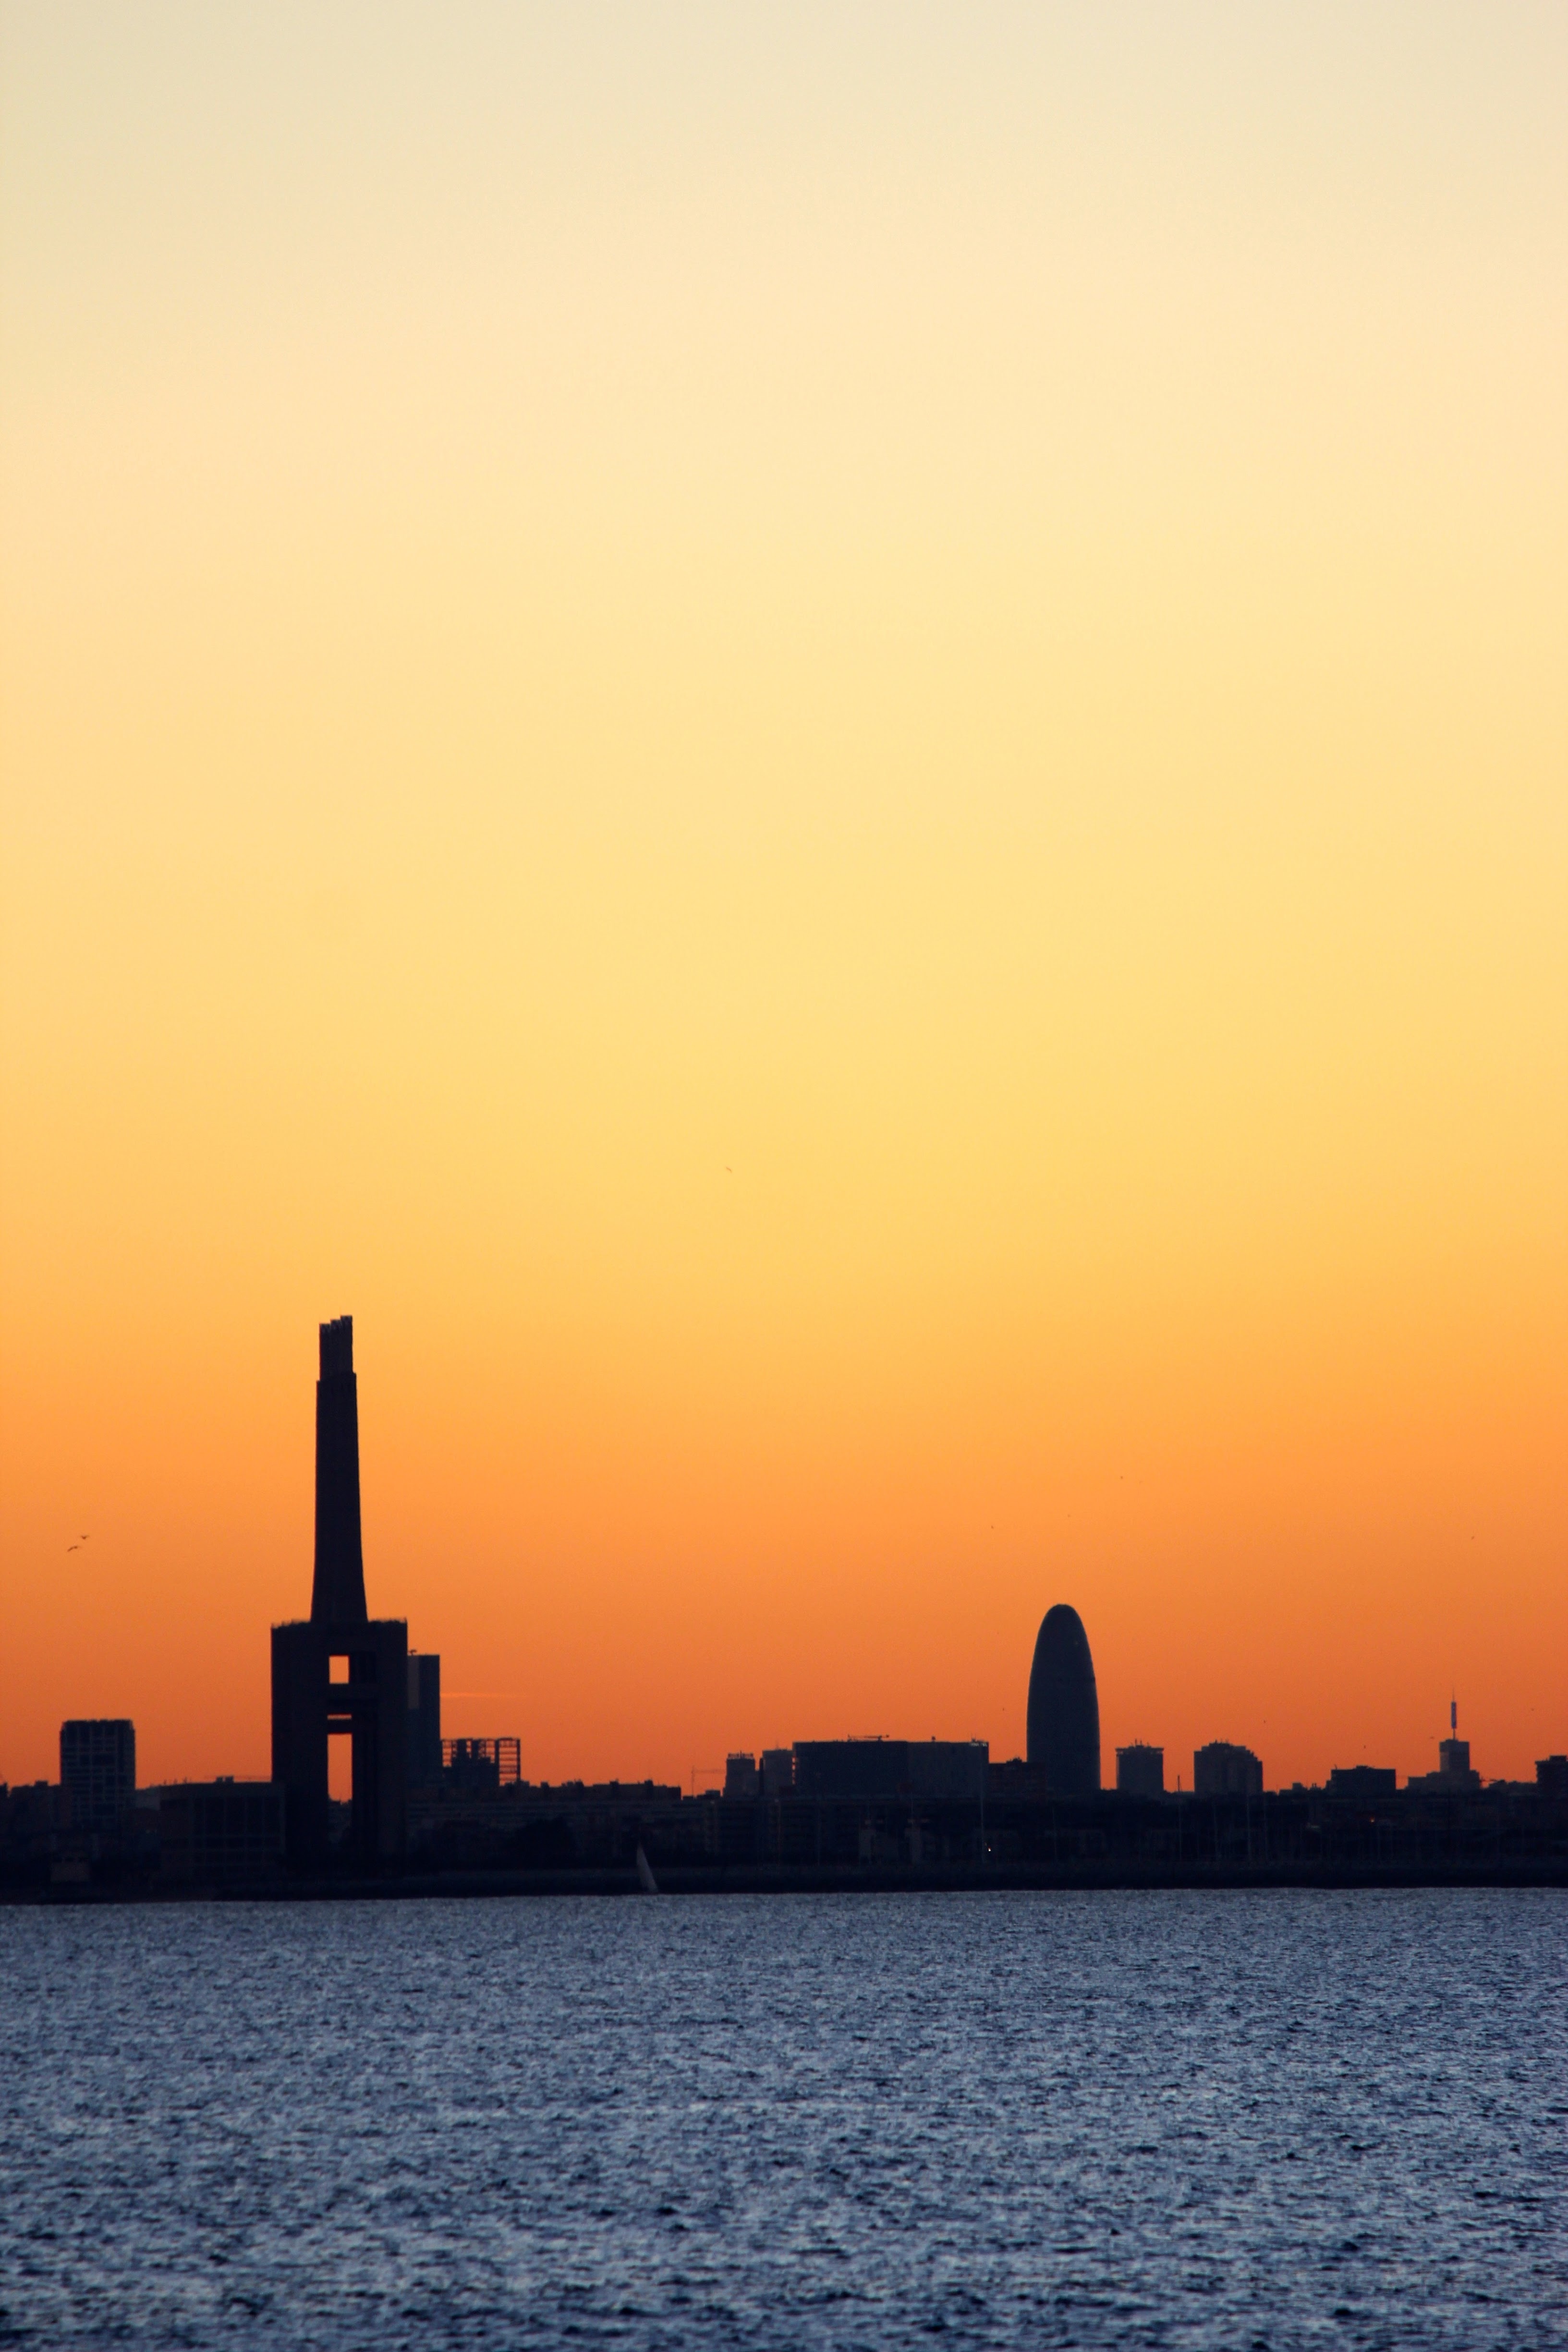
sea, horizon, sun, sunrise, sunset, skyline, morning, dawn, city, cityscape, dusk, evening, reflection, tower, bay, afterglow, atmospheric phenomenon, human settlement